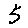
Label: 5